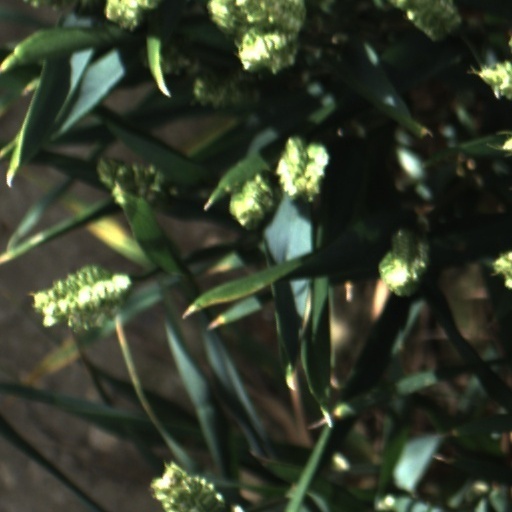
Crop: wheat